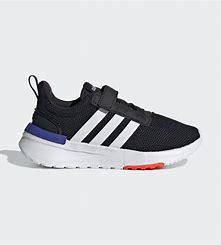
Brand: Adidas
Model: Racer TR21